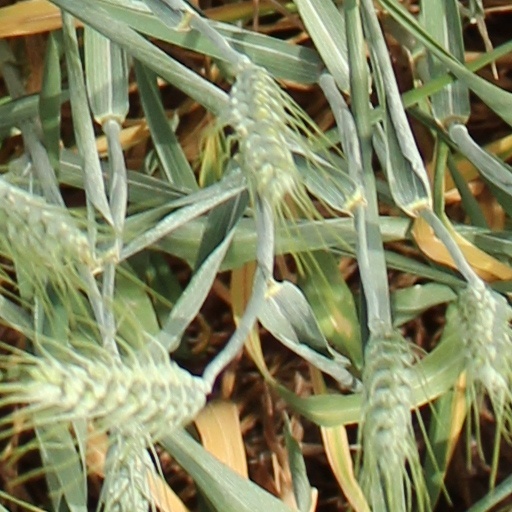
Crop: wheat